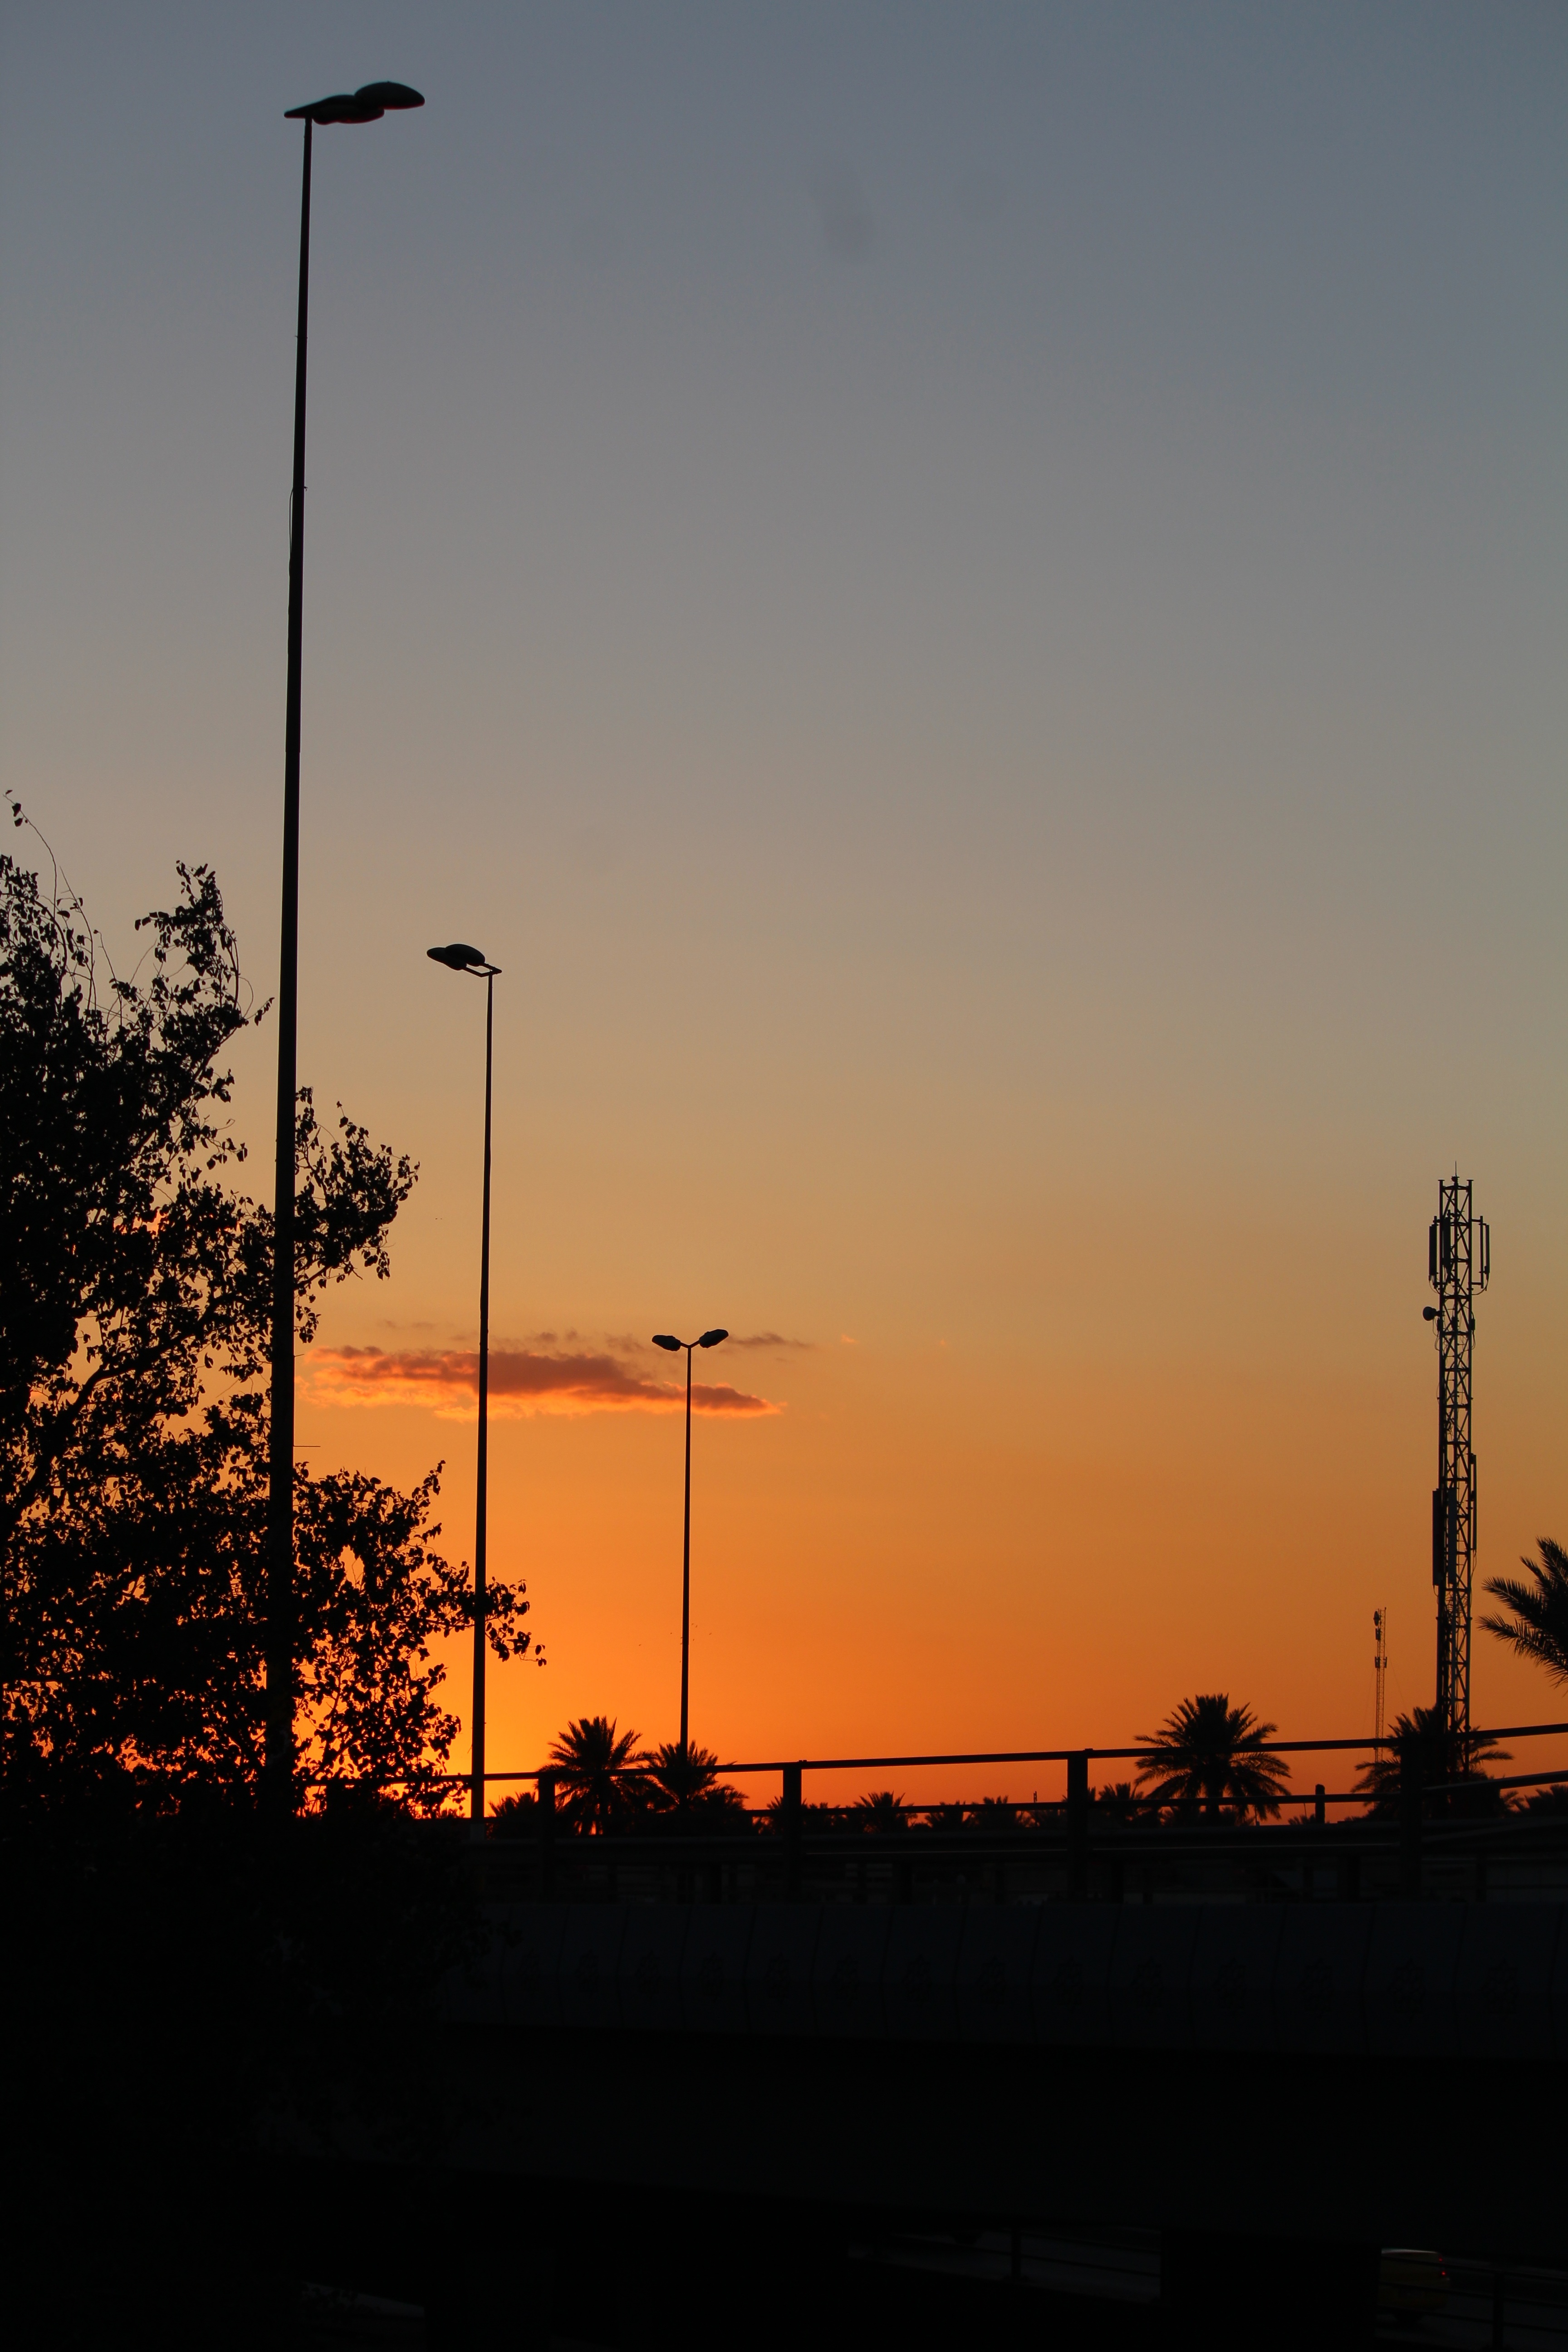
horizon, light, cloud, sky, sun, sunrise, sunset, bridge, sunlight, morning, dawn, city, travel, dusk, evening, orange, line, street light, lighting, iraq, afterglow